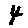
Label: 4